Poring

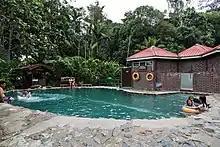
Poring Hot Springs.

Poring is a small tourist resort in Sabah, Malaysia. Located 40 km south-east of the Kinabalu National Park Headquarters, in the district of Ranau, Poring is situated in lowland rainforest, contrasting with the montane and submontane rainforest of Kinabalu National Park. The name "Poring" comes from a Kadazandusun word for a bamboo species found in the area.